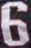
Number: 6